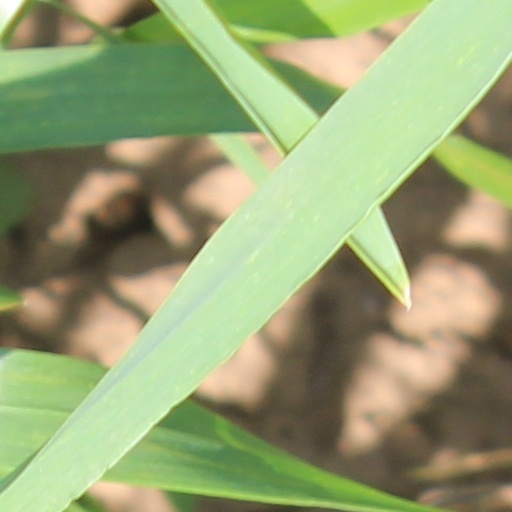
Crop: wheat